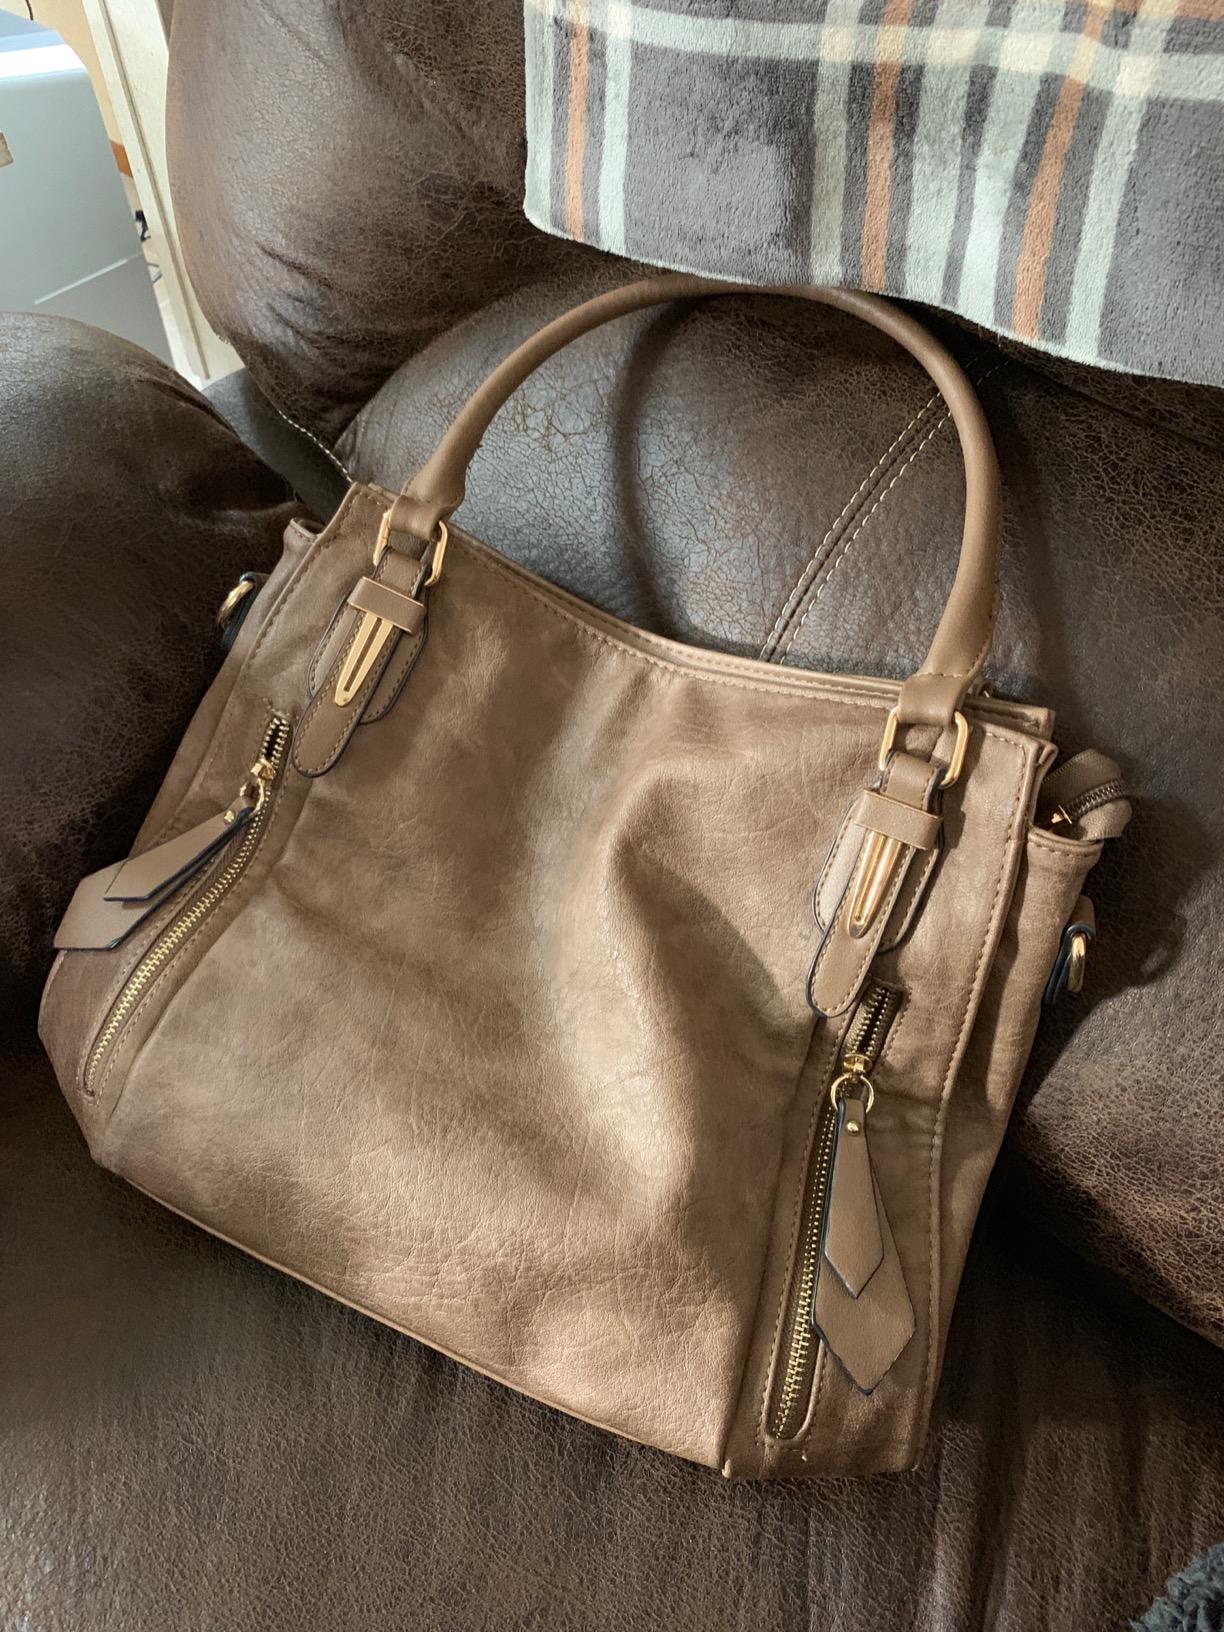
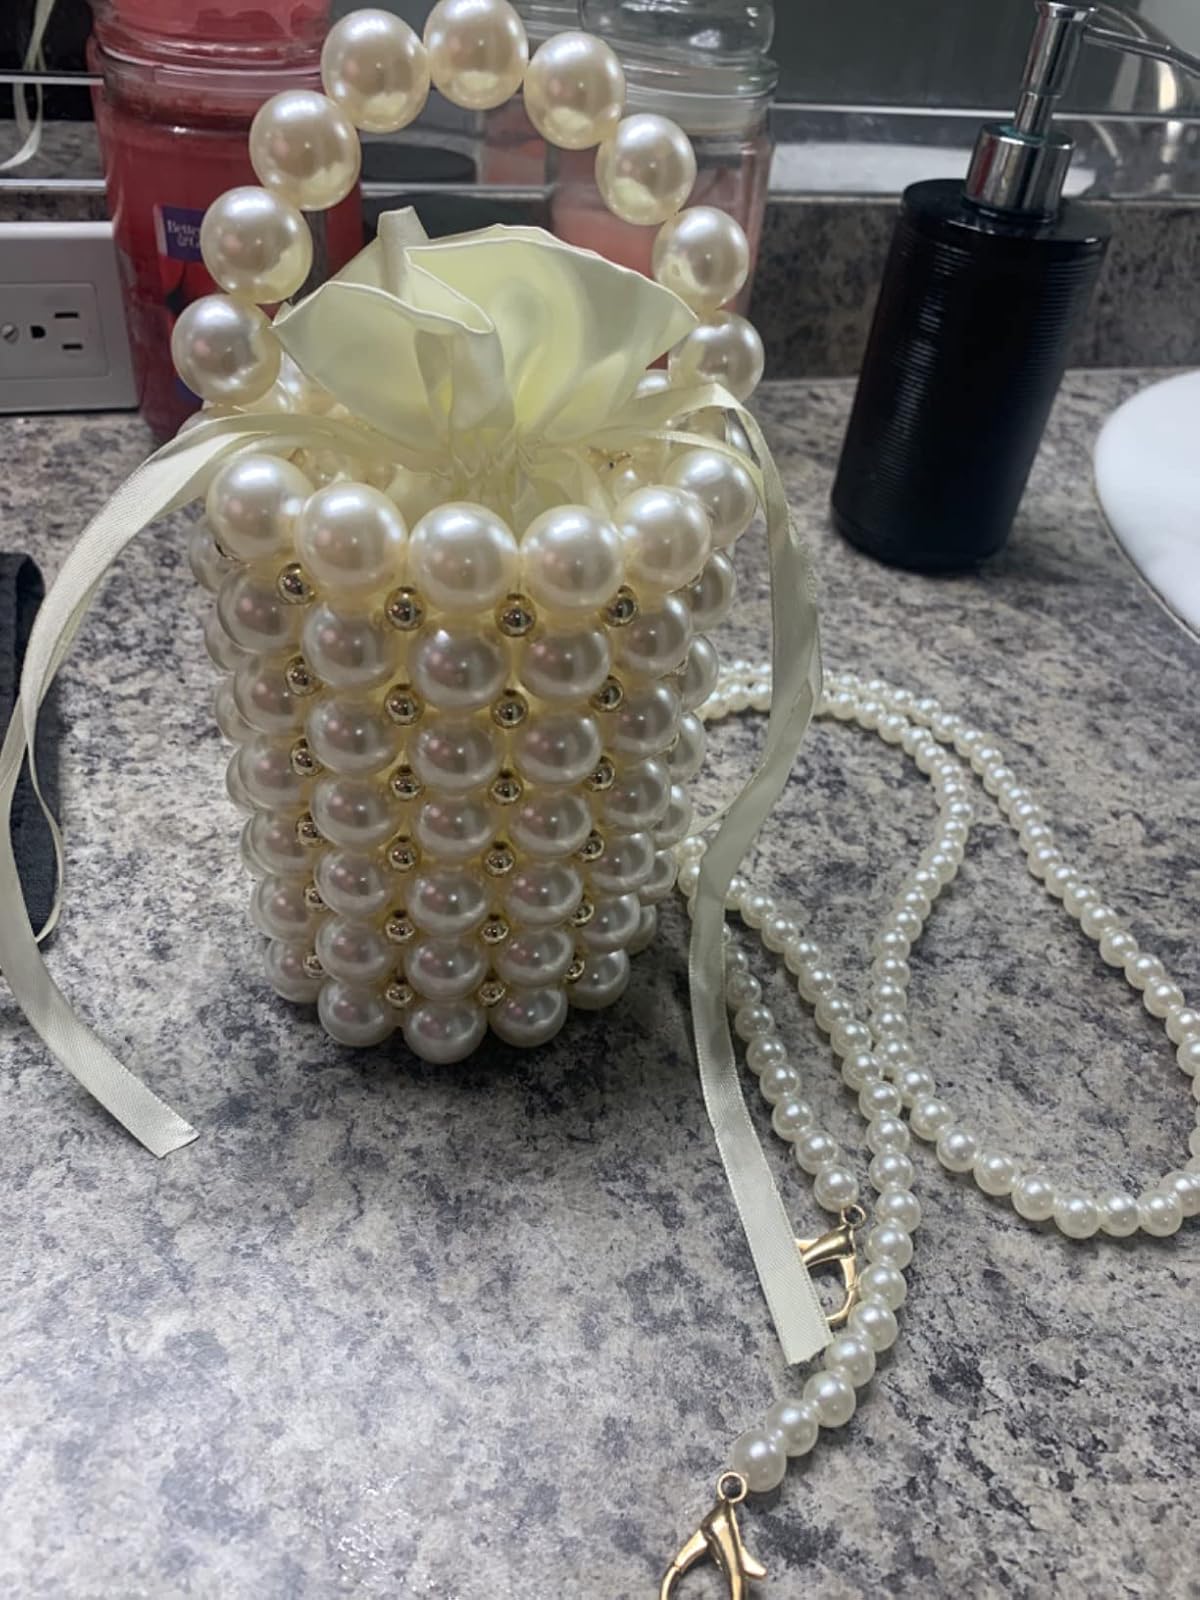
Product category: accessories_handbag
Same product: no